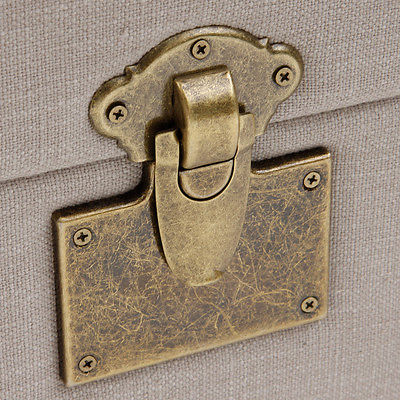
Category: table